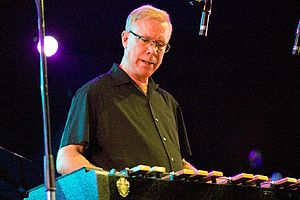
Gary Burton
Gary Burton er en amerikansk vibrafonist.